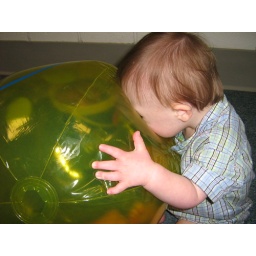
I think every single boy put their face against the ball.